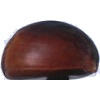
Label: Chestnut 1